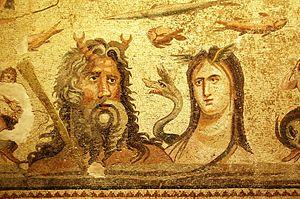
La mosaïque de Océan et Téthys au Musée de Zeugma, Gaziantep, Turquie. Italiano: Il mosaico di Oceano e Teti, di epoca romana, esposto al museo del Mosaico di Zeugma, Gaziantep, Turchia. Türkçe: Gaziantep'teki Zeugma Mozaik Müzesinde sergilenen Okeanos ve Tethys mozaiği.
Le musée de Zeugma est un musée archéologique situé à Gaziantep en Turquie. Il est dédié aux mosaïques et aux objets du site archéologique de la cité antique de Zeugma. C'est le plus grand musée de mosaïques au monde.